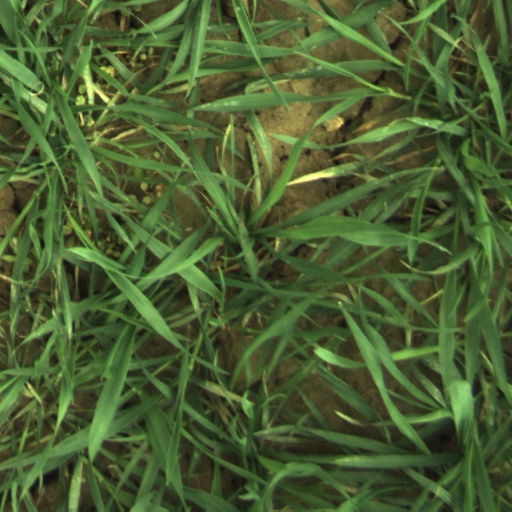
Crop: wheat